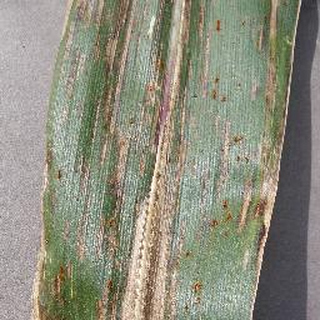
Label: corn_cercospora_leaf_spot